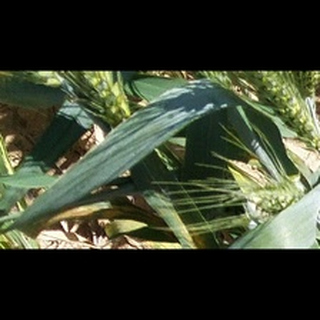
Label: healthy_wheat